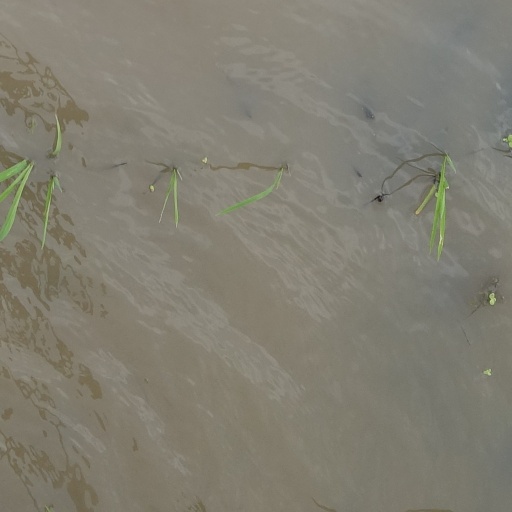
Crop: rice